Péter Bacsa

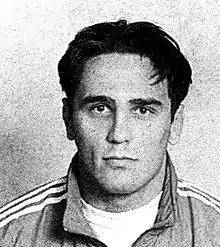
Péter Bacsa

Péter Bacsa (born 21 November 1970, in Dorog) is a Hungarian former wrestler who competed in the 1996 Summer Olympics.